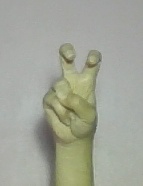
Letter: toot